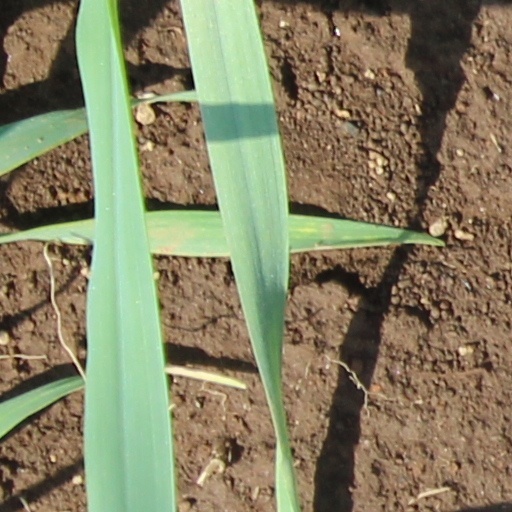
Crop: wheat